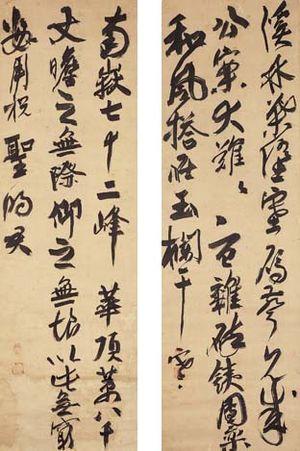
Le terme « Trésor national » est utilisé depuis 1897 pour désigner les biens culturels importants du Japon,